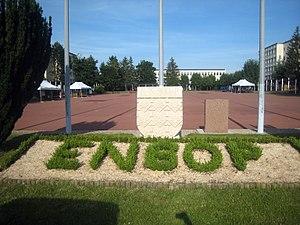
ENSOP à Cannes-Ecluse (Seine et Marne), blason et cour d'honneur
La tuerie d'Auriol est l'assassinat de six personnes dans la nuit du 18 au 19 juillet 1981 à Auriol dans la bastide familiale de Jacques Massié, chef de la section locale du service d'action civique de Marseille. Ce dernier est soupçonné par son adjoint de vouloir les trahir en remettant à des mouvements de gauche les dossiers locaux du SAC. Cette tuerie survient dans un contexte d'extrême paranoïa anticommuniste. Jacques Massié, son épouse, son fils âgé de 7 ans, ses beaux-parents et son beau-frère sont tués tour à tour. Ce crime émeut la France et devient une affaire d'État. À la demande du président de la République François Mitterrand, le gouvernement dissout le SAC le 3 août 1982.
Cannes-Écluse est une commune française située dans le département de Seine-et-Marne, en région Île-de-France.
L'École nationale supérieure des officiers de police formait jusqu'au 31/12/2012 des officiers de police français.